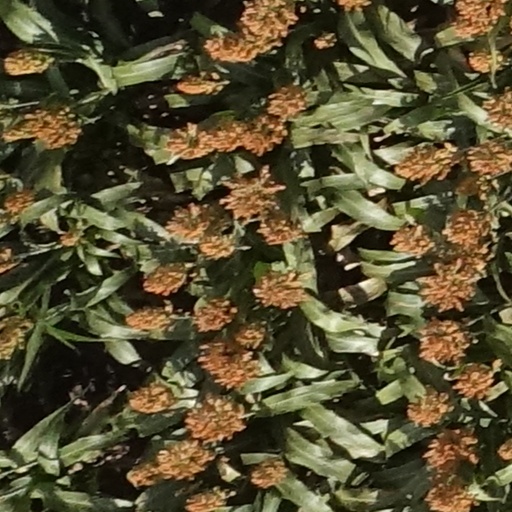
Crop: sorghum